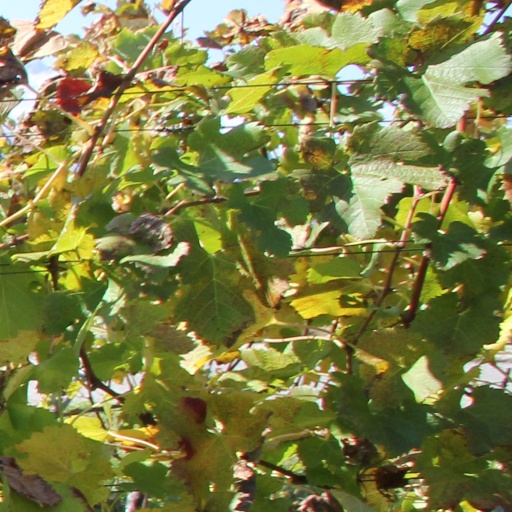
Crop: grape